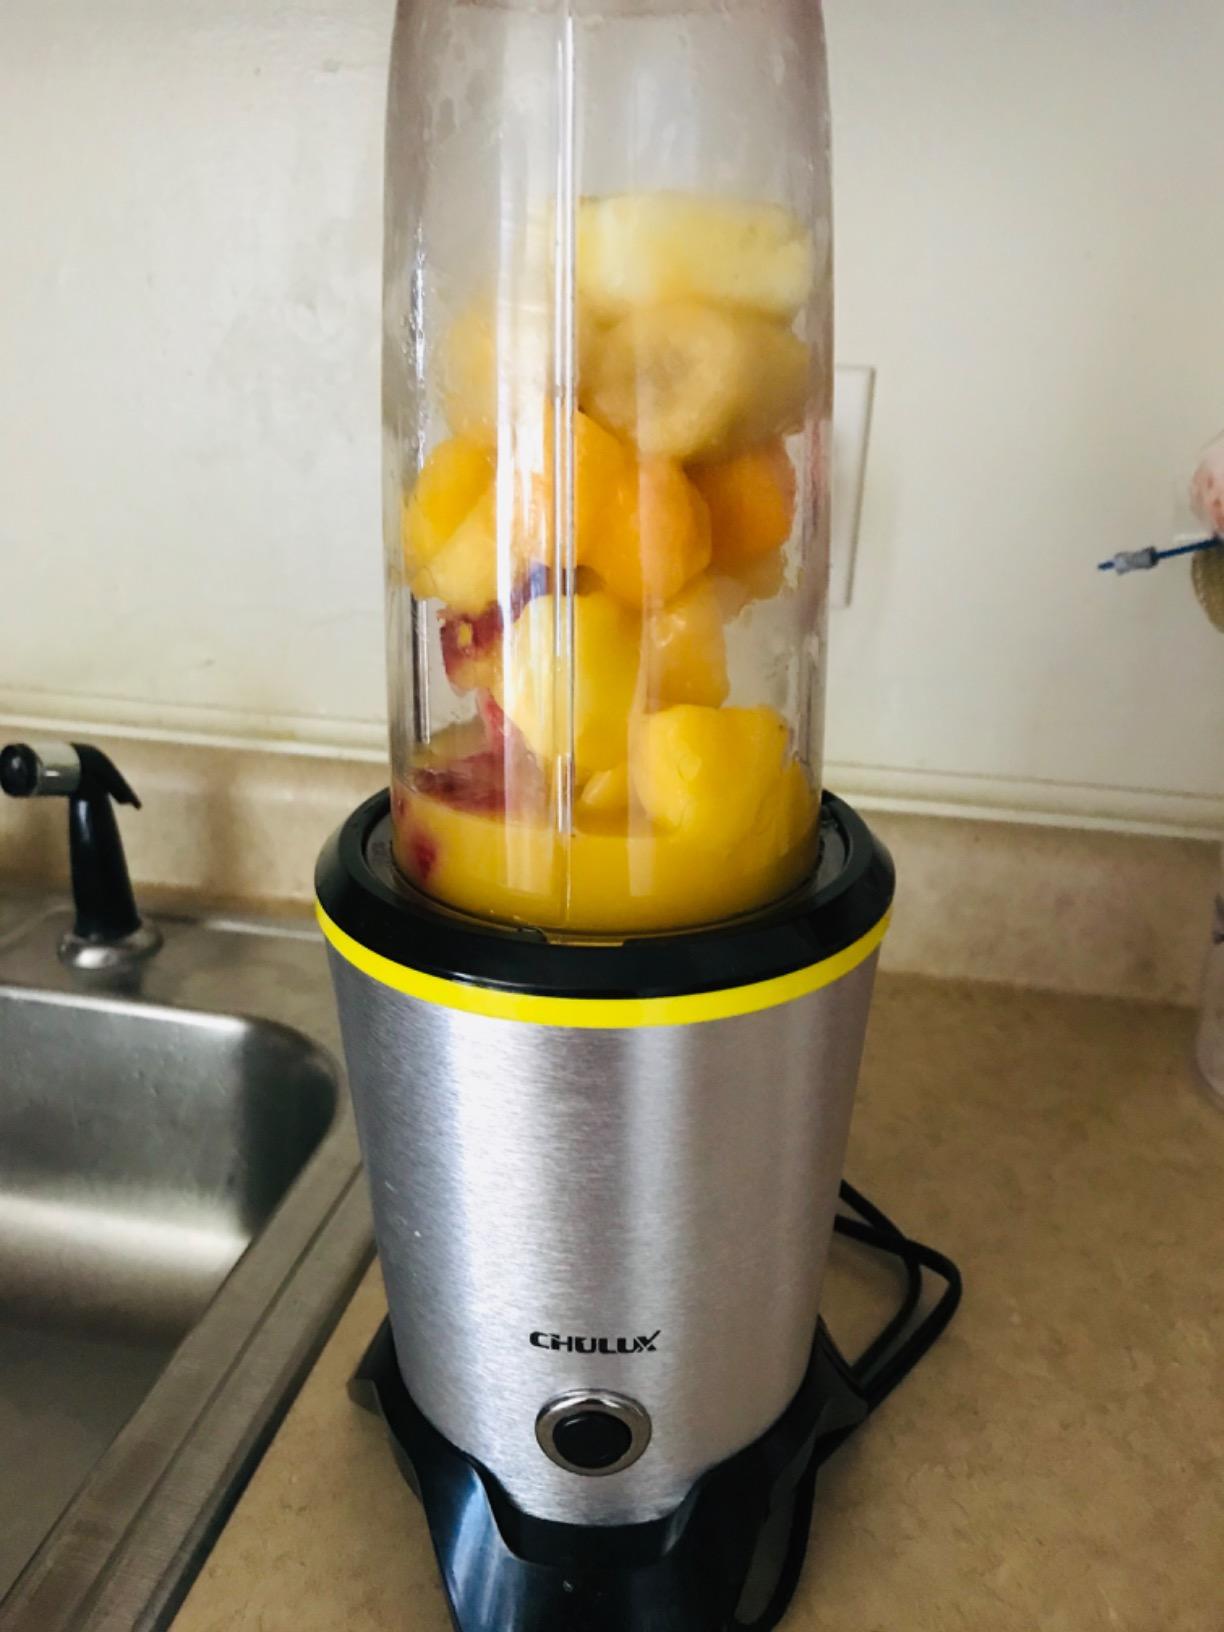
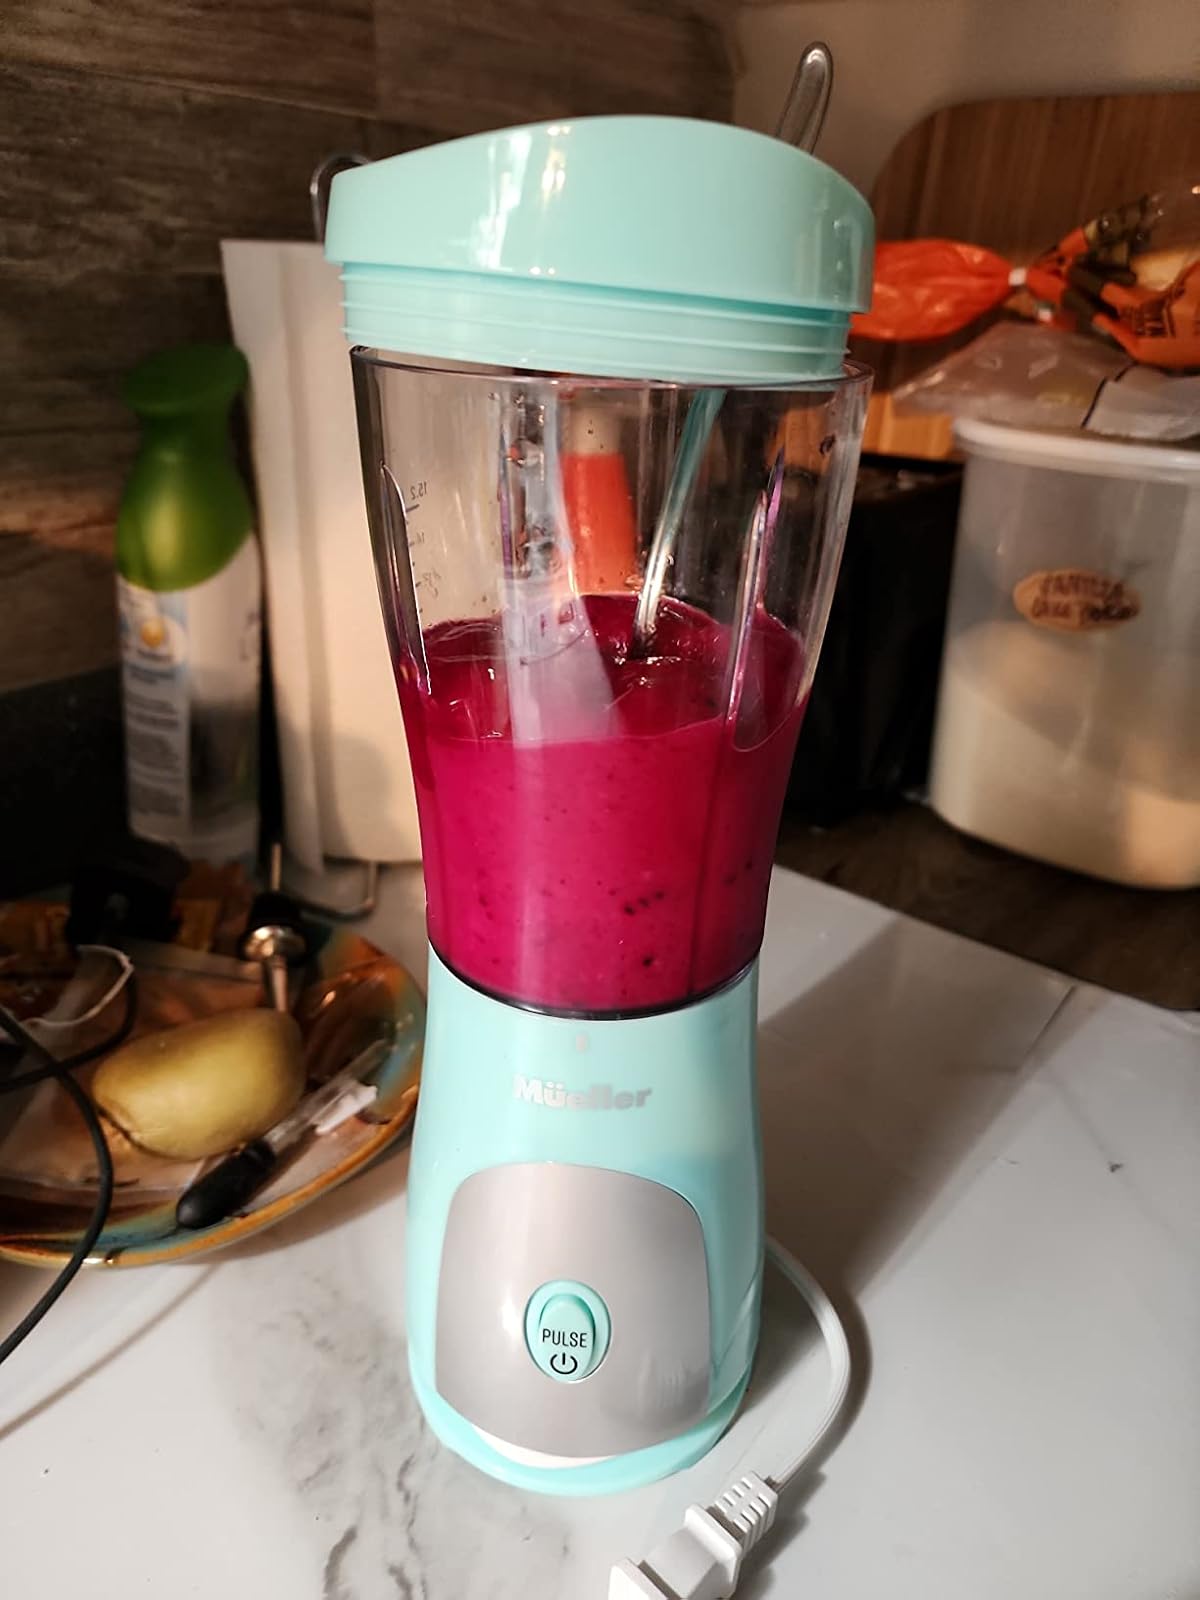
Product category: items_blender
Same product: no